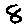
Label: 8